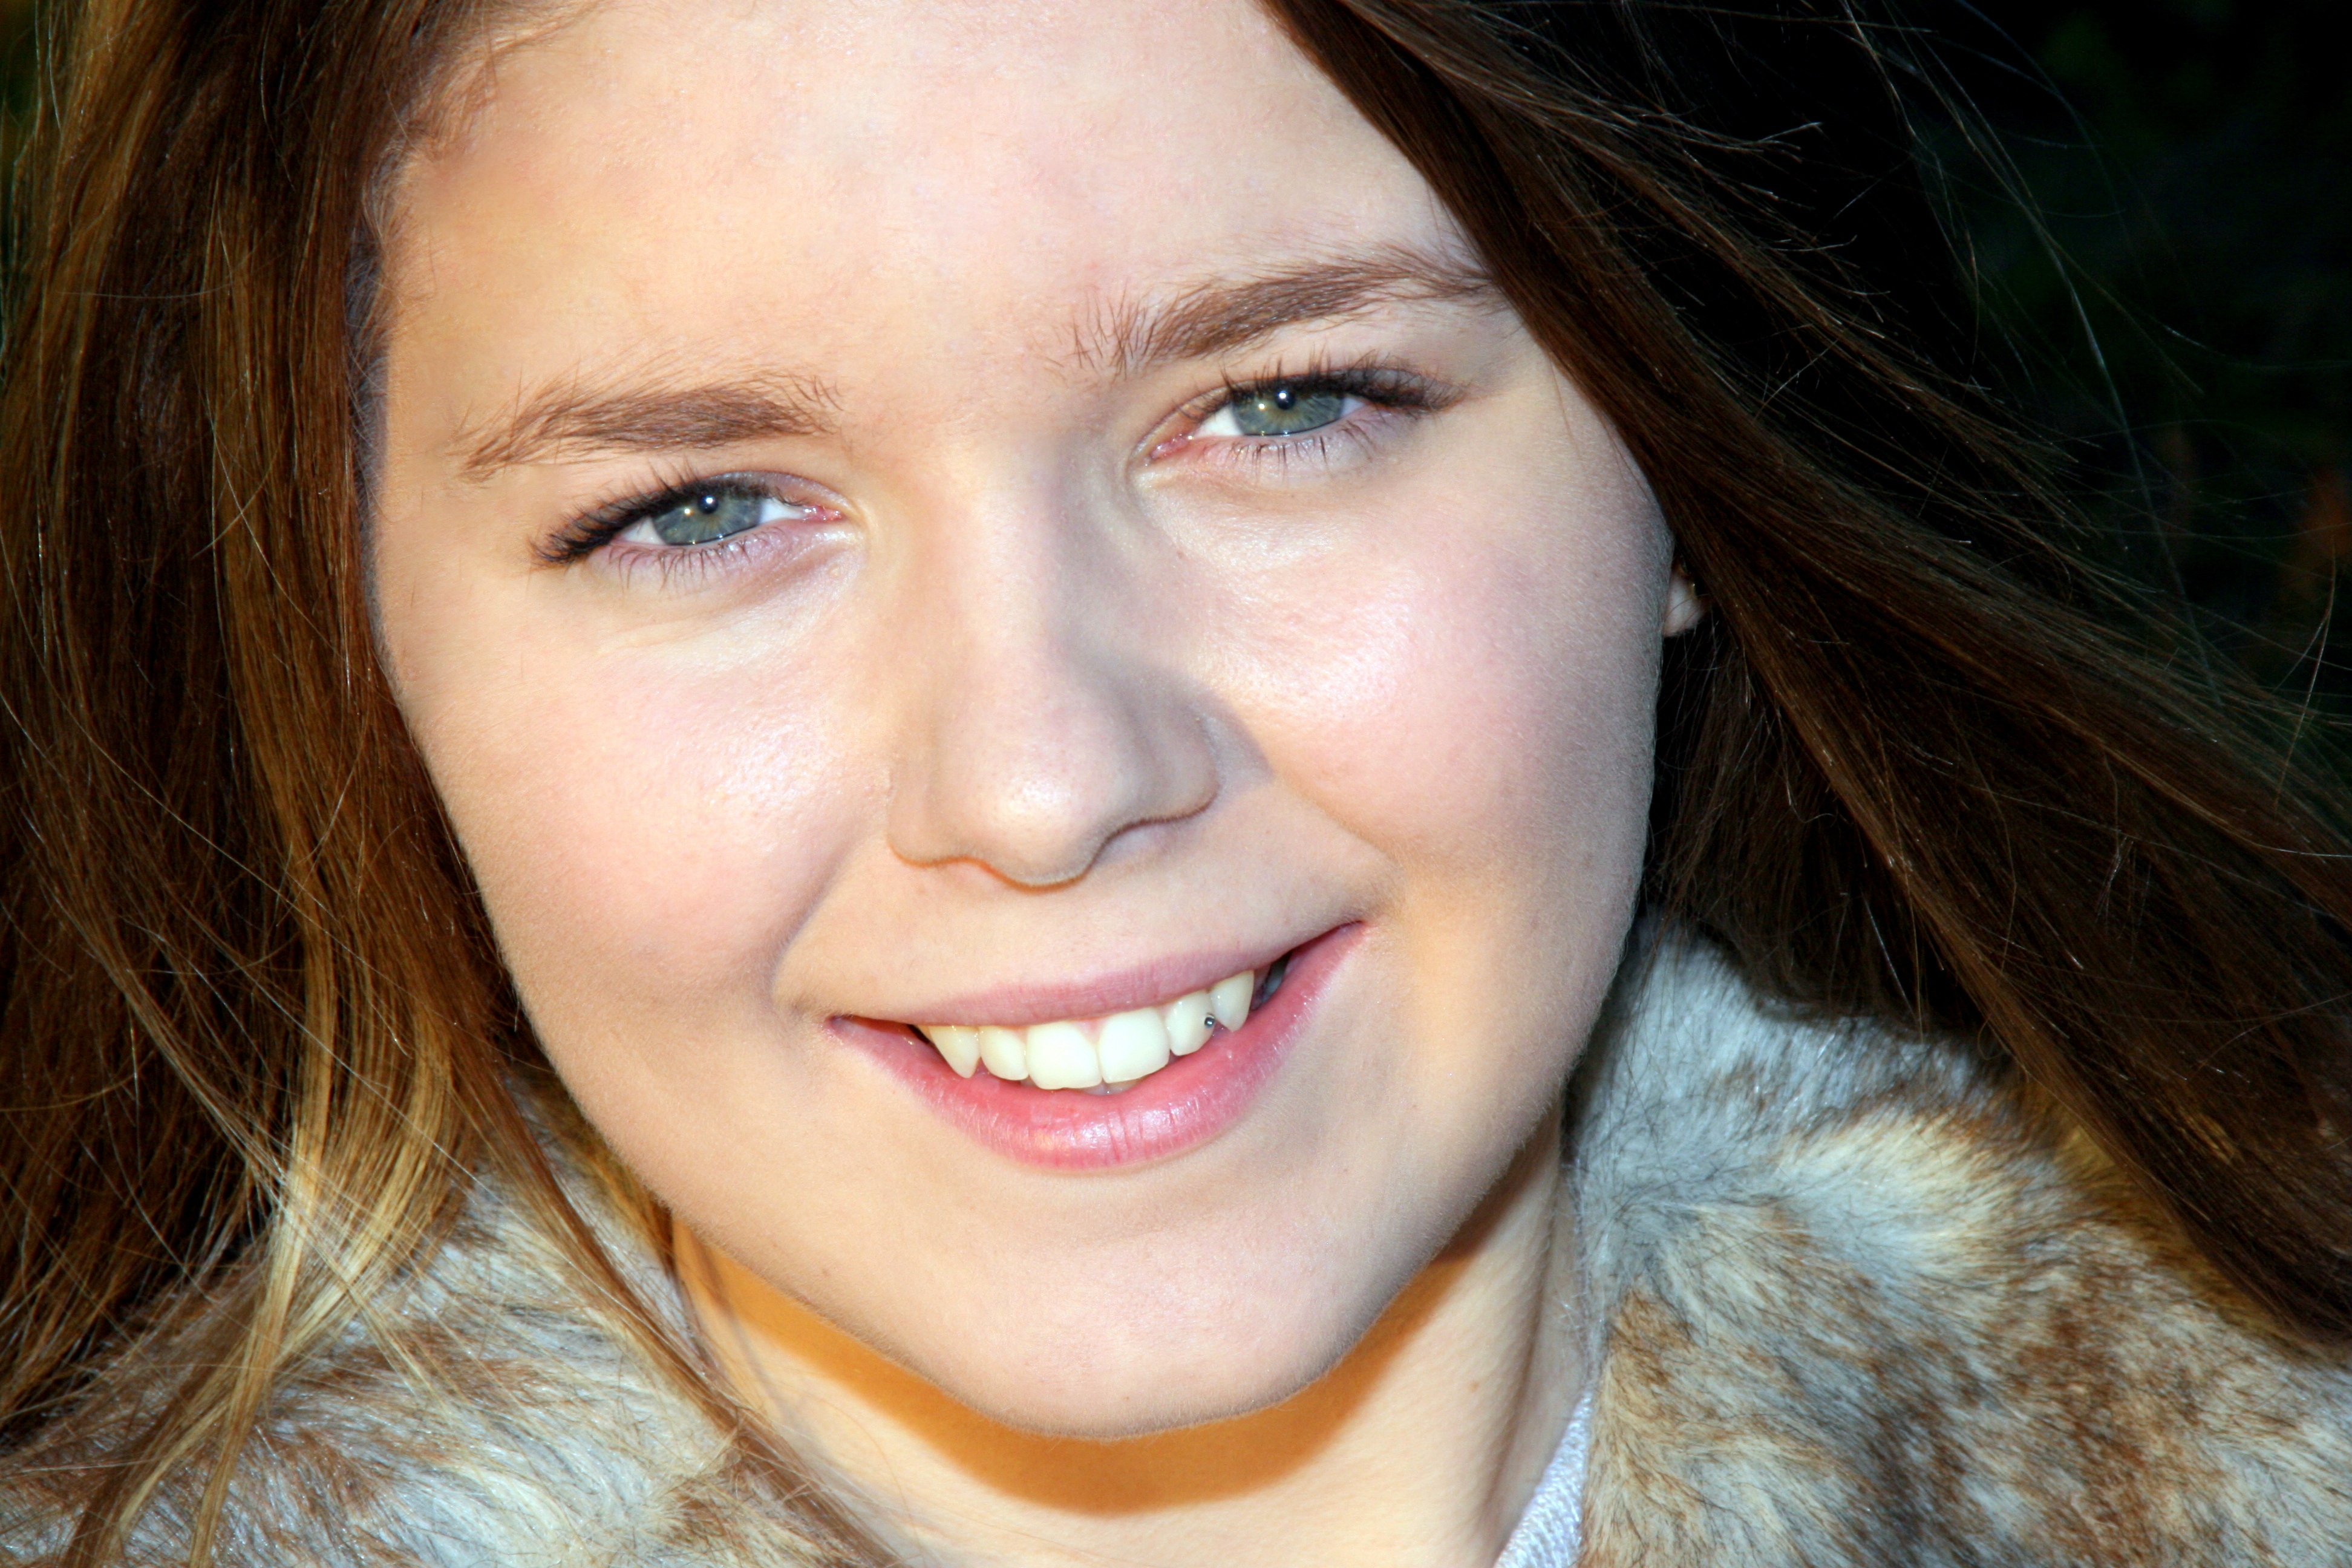
person, girl, woman, hair, photography, portrait, model, lady, blonde, facial expression, lip, smile, eyebrow, mouth, long hair, close up, human body, face, nose, cheek, eye, head, skin, beauty, blond, organ, tooth, emotion, green eyes, brown hair, portrait photography